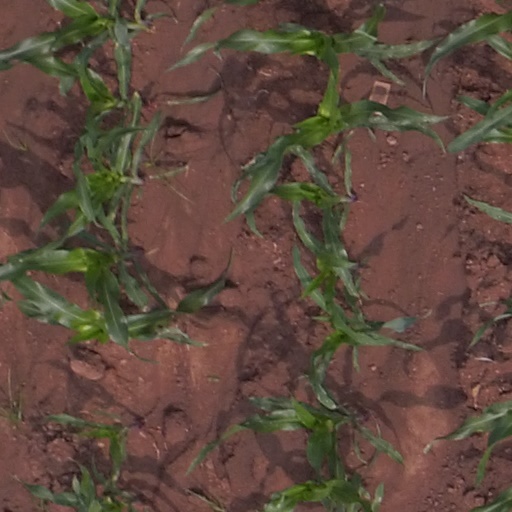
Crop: maize; corn